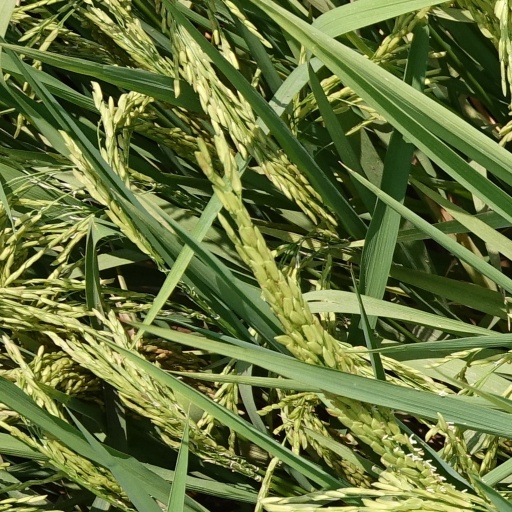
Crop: rice